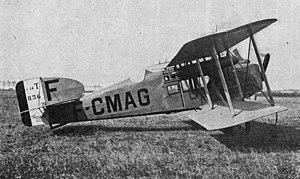
Le Breguet 14 est un biplan conçu en France et utilisé pendant la Première Guerre mondiale. Il servait comme avion de reconnaissance ou bombardier. Il a été fabriqué en un grand nombre d’exemplaires durant la guerre et la production a été poursuivie bien au-delà de 1918.